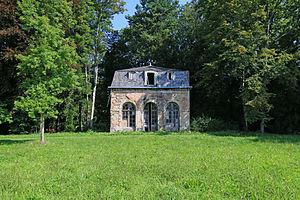
L'orangerie à côté du château de Blossac, vue du jardin.
Le château de Blossac est un château du XVIIᵉ siècle situé sur la commune de Goven en Ille-et-Vilaine à 11 km au sud-ouest du centre de Rennes.